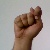
The image shows a hand gesture representing the letter 'T' in Indian Sign Language.